Revolution of Dignity

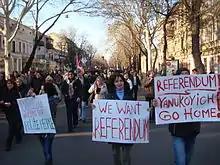
Pro-Russian activists march on the streets of Odesa, 30 March 2014

President Yanukovych fired the chief of the general staff of the Ukrainian Armed Forces, Volodymyr Zamana, and replaced him with Ilyin, who was previously the commander of the Ukrainian Navy. The Ministry of Defence announced that it was redeploying units around the country to guard military facilities. The director of the SBU, Oleksandr Yakymenko, said that military bases and arms depots had been attacked in several regions.